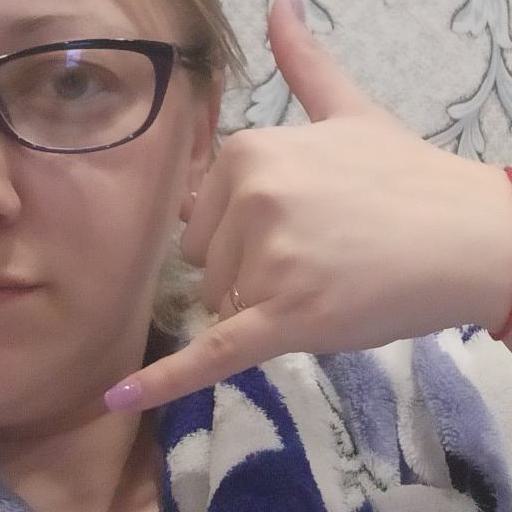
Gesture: call